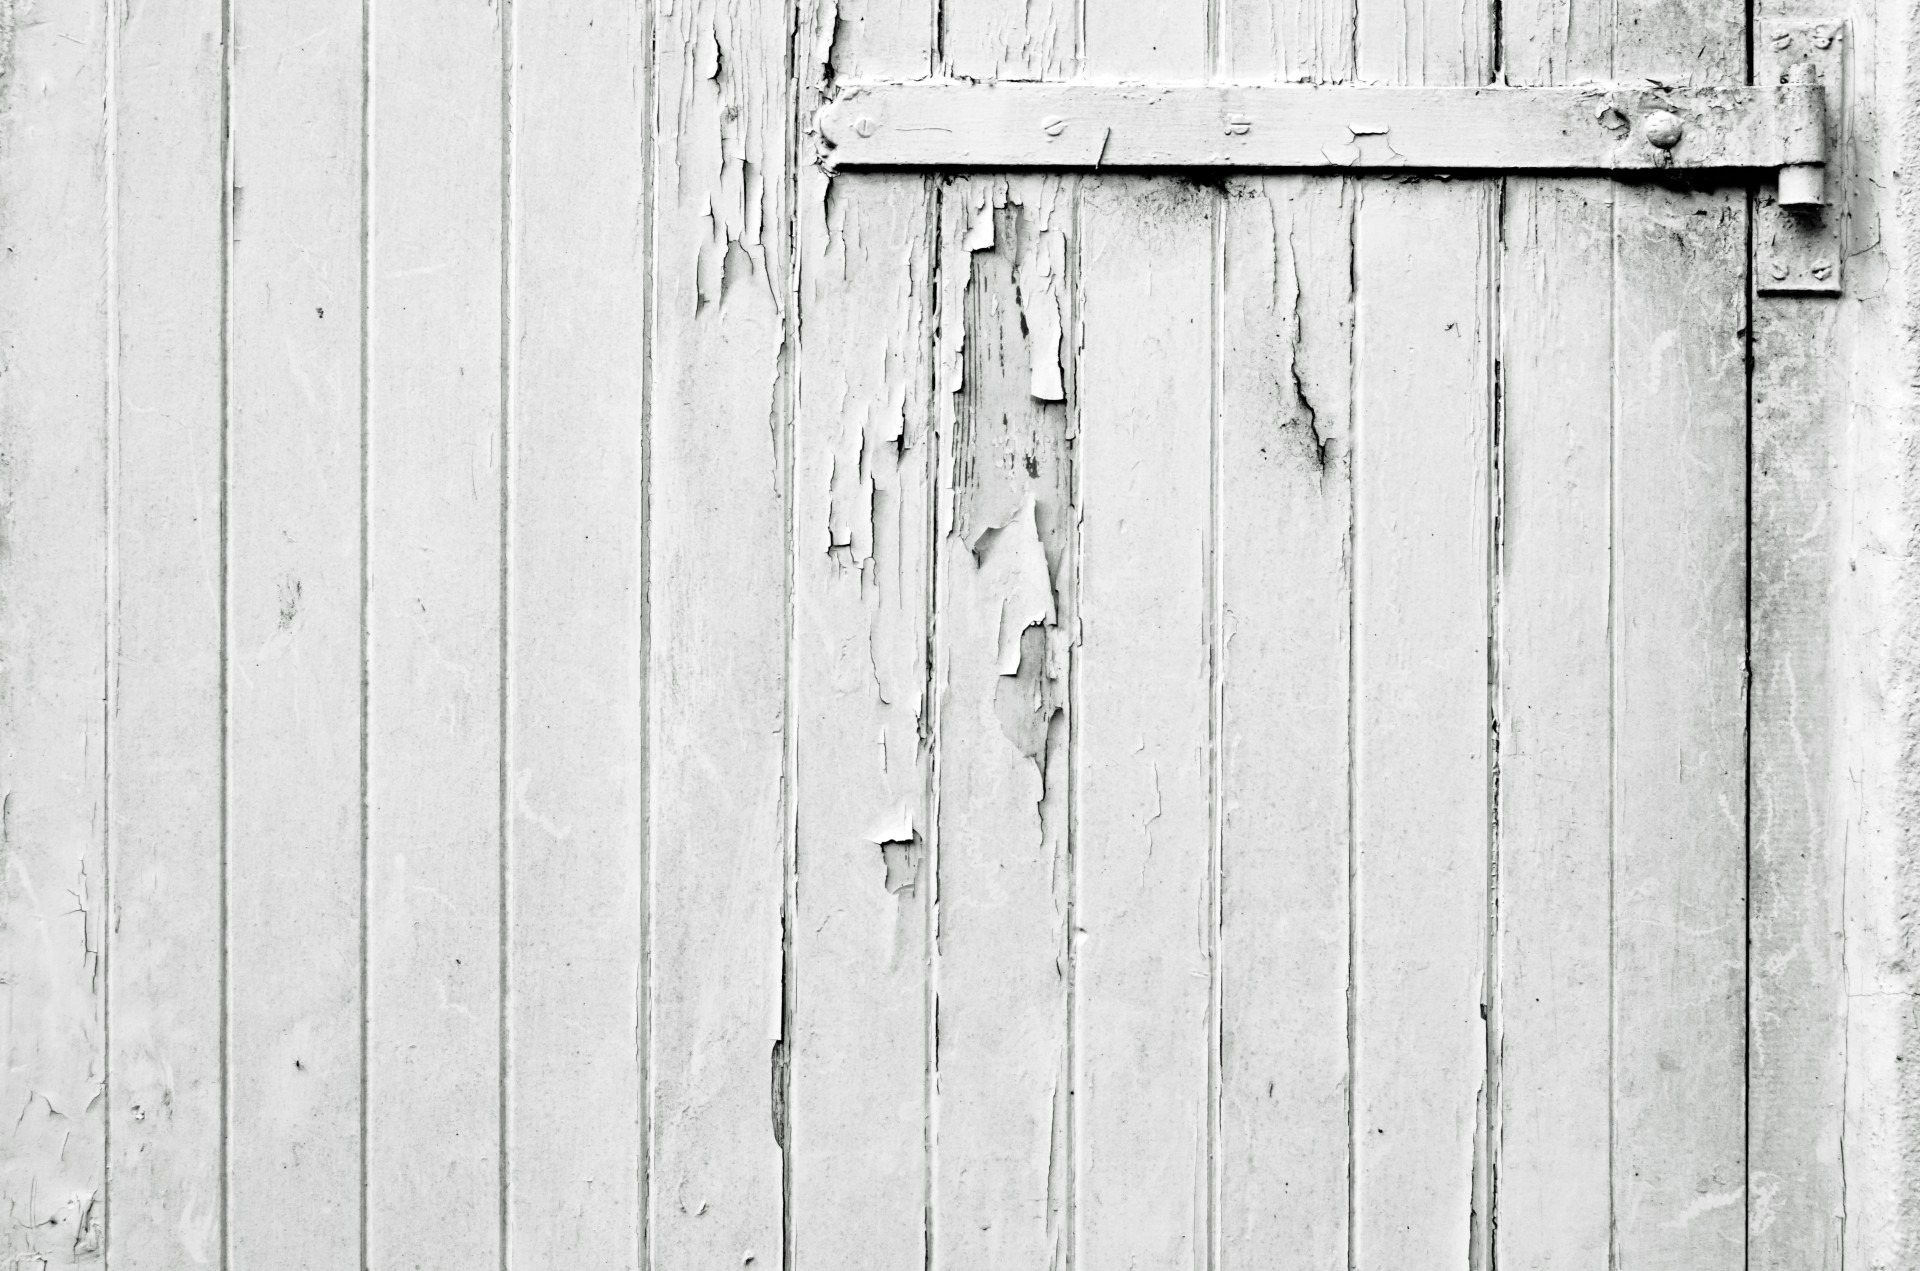
black and white, wood, white, texture, window, old, wall, pattern, line, paint, monochrome, door, material, interior design, close up, background, gates, late, monochrome photography, countertops, drop forged